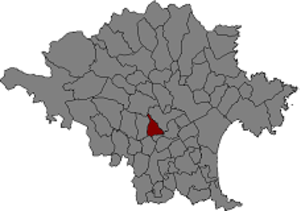
Vilafant est une commune d'Espagne dans la communauté autonome de Catalogne, province de Gérone, de la comarque d'Alt Empordà